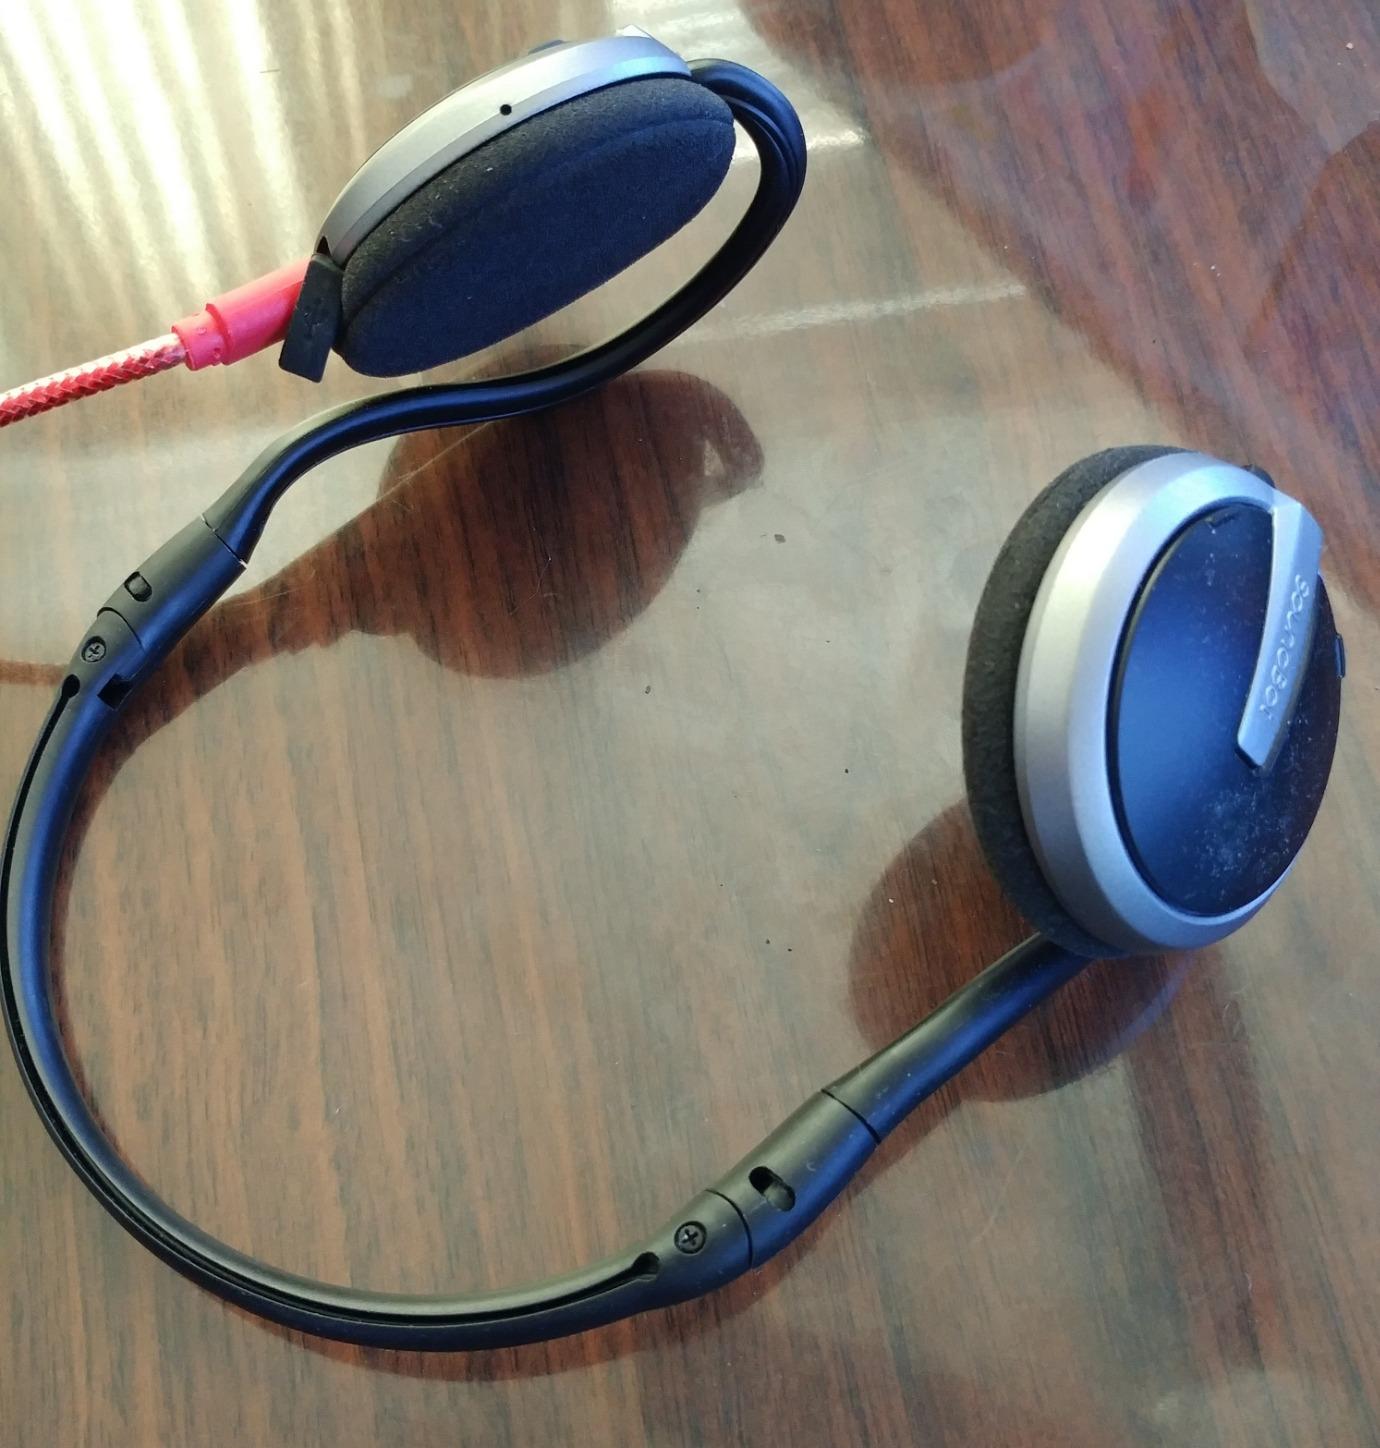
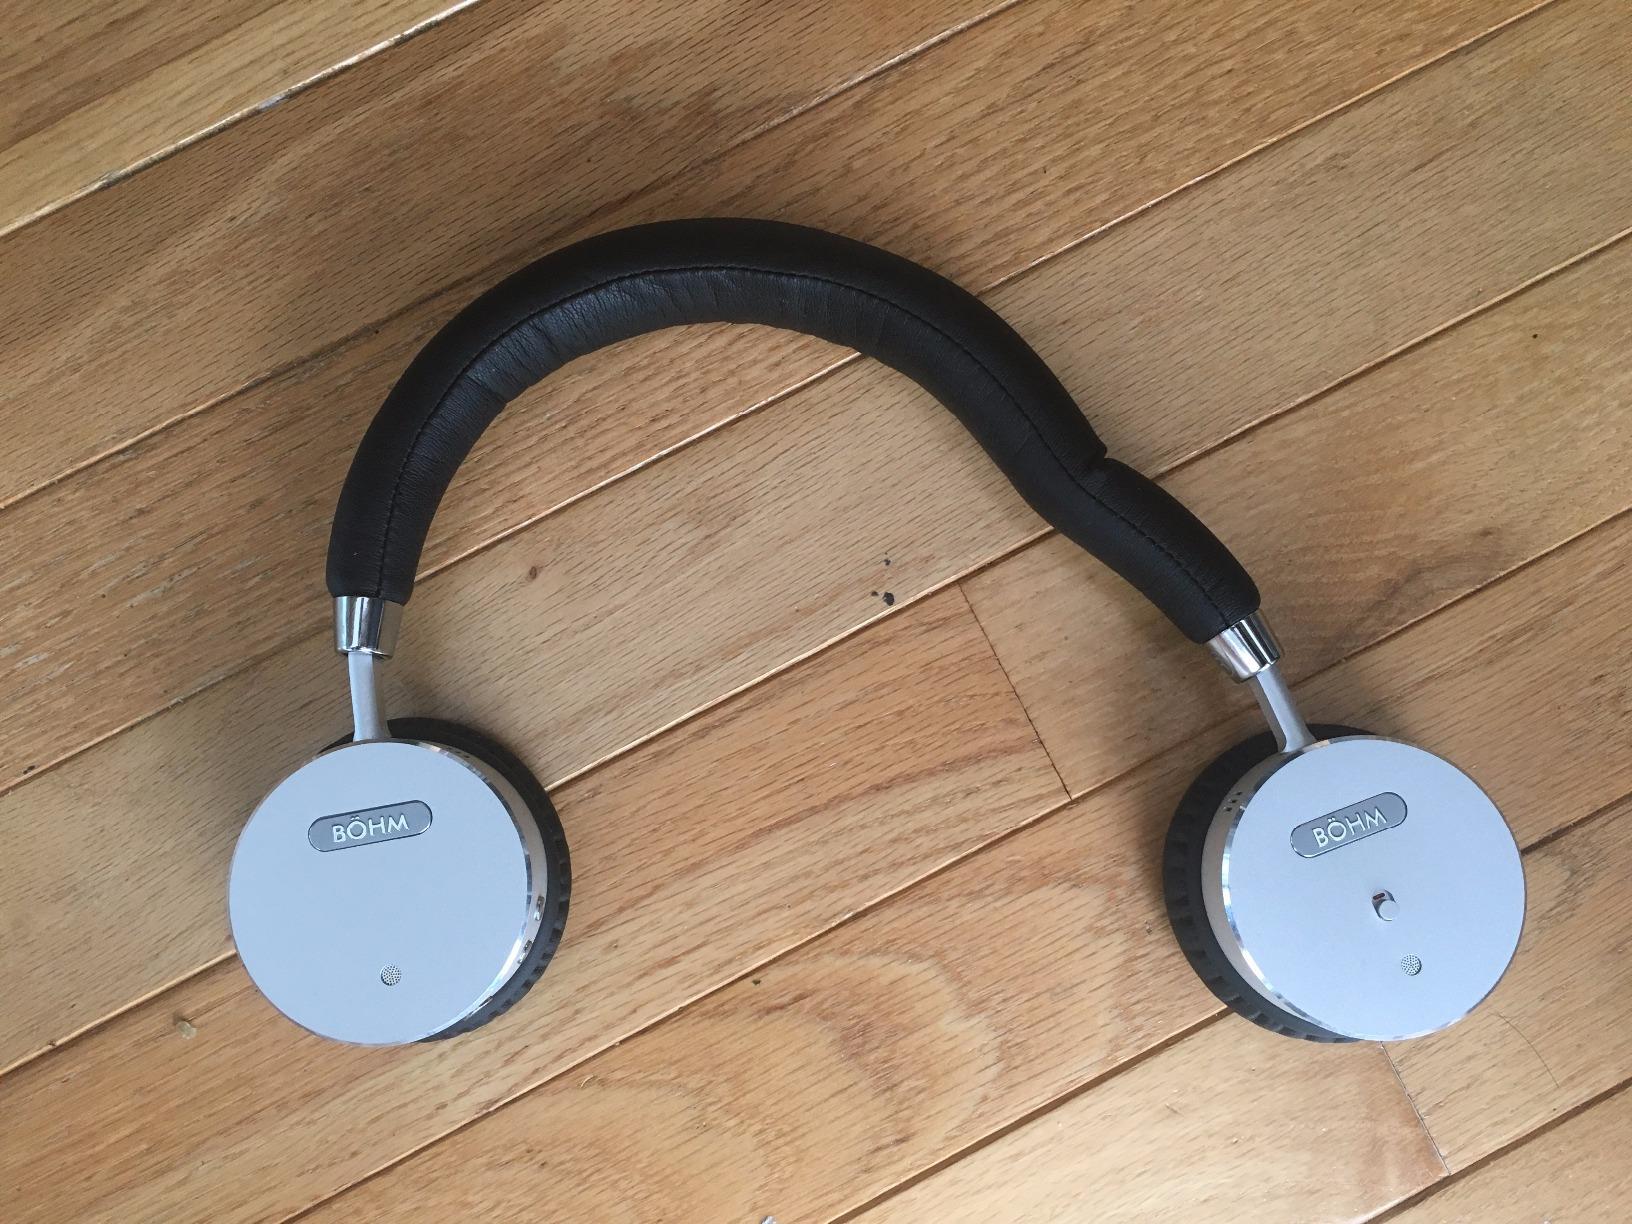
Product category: headphones
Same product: no